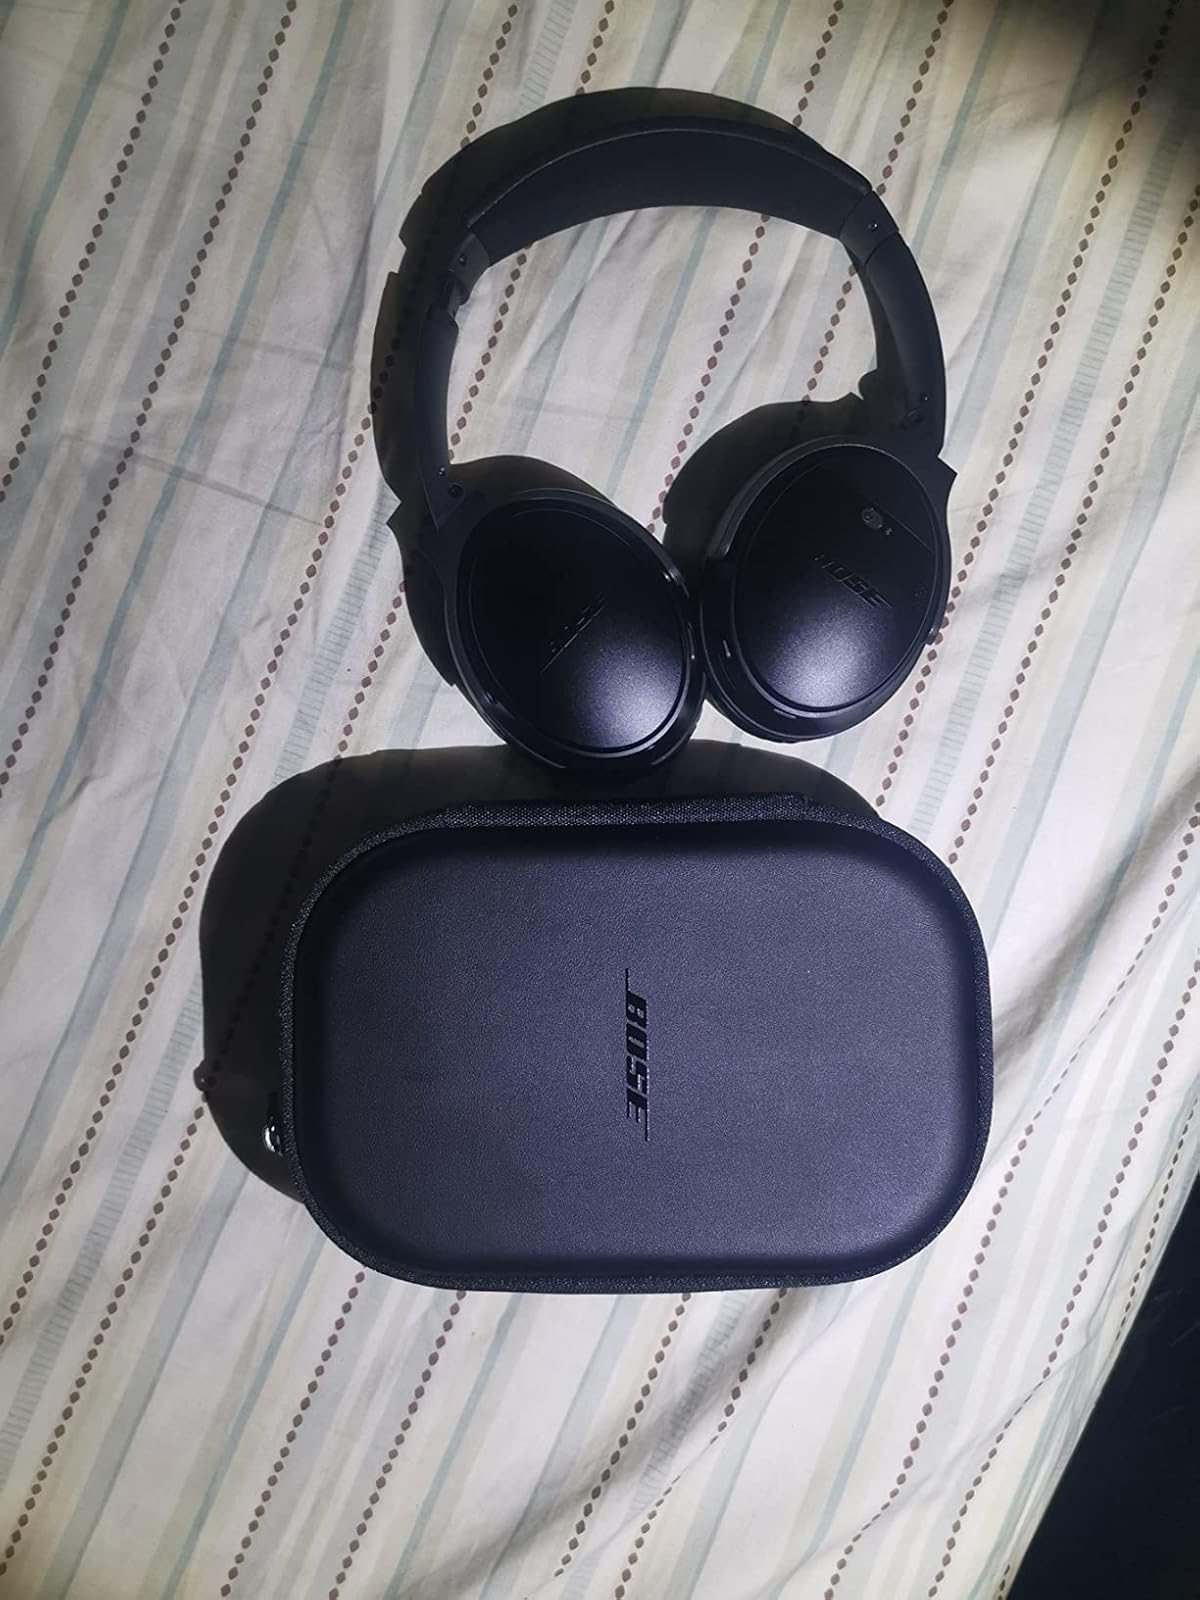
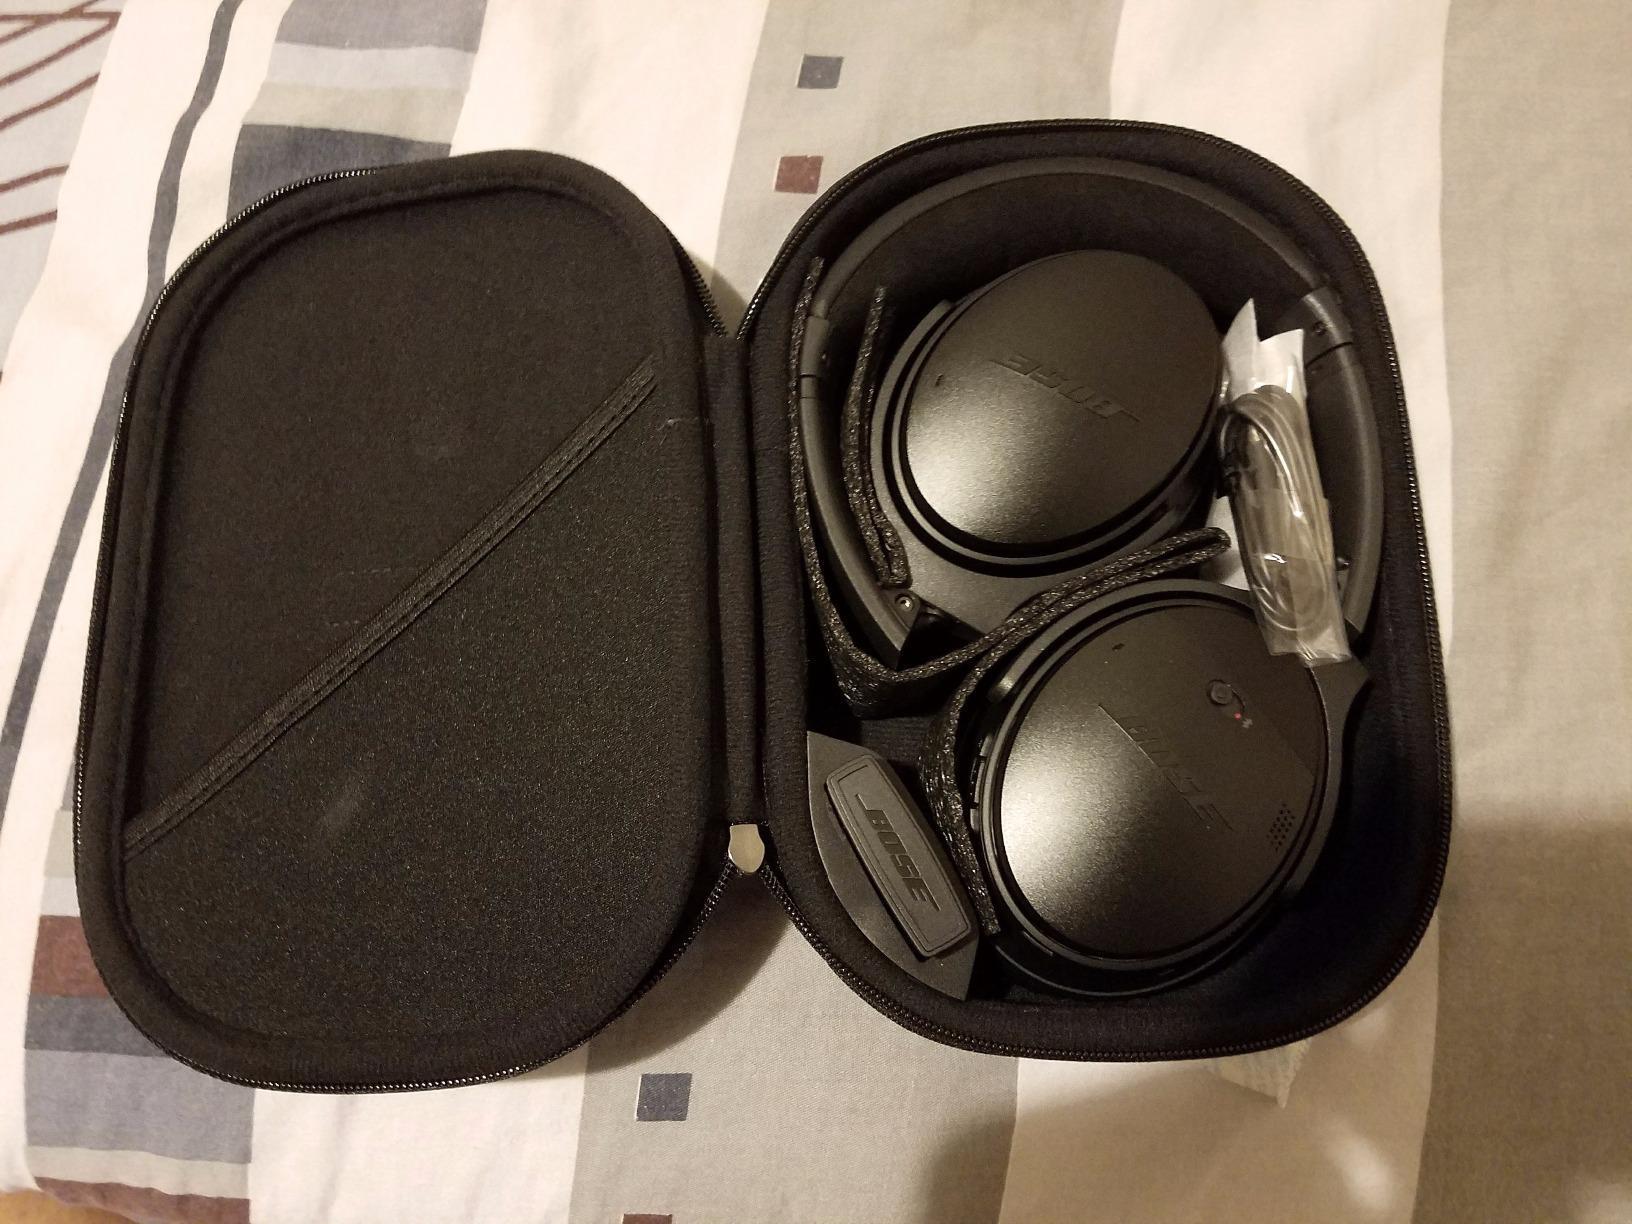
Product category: headphones
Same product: yes